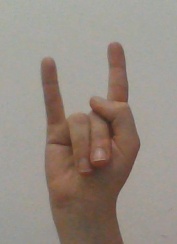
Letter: la